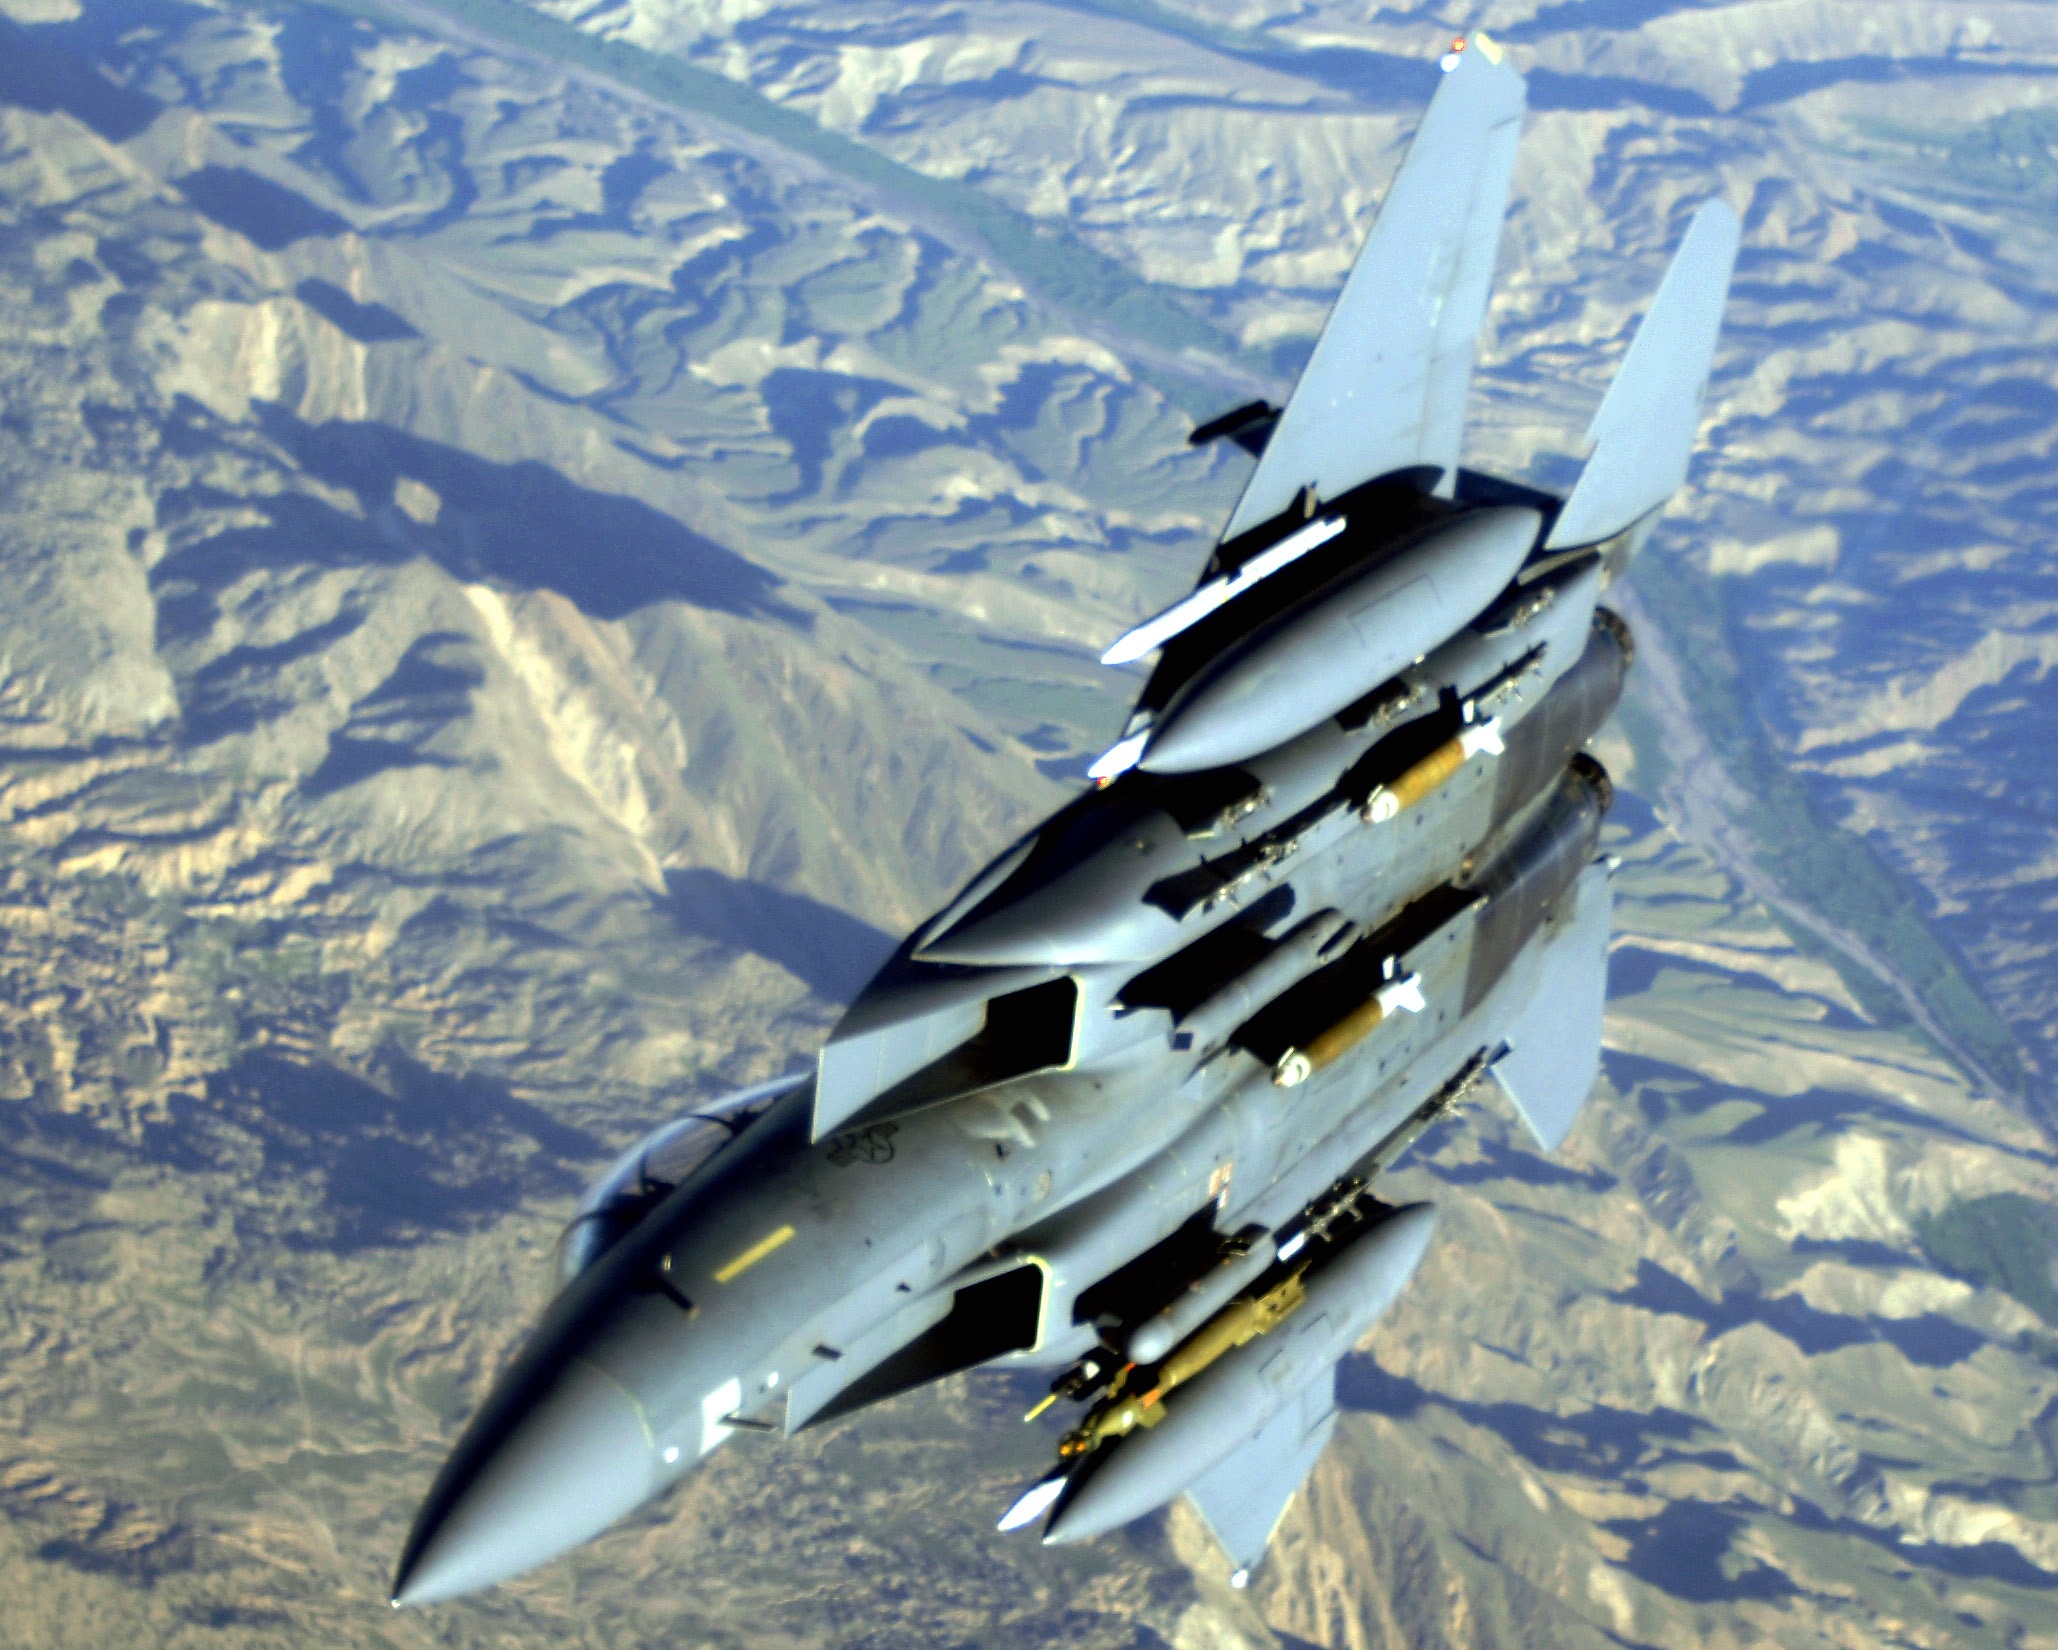
wing, sky, flying, airplane, plane, aircraft, vehicle, aviation, flight, usa, airborne, mountains, air force, jet aircraft, fighter aircraft, military aircraft, military jet, f 15, atmosphere of earth, mcdonnell douglas fa 18 hornet, sukhoi su 35bm, grumman f 14 tomcat, mcdonnell douglas f 15 eagle, lockheed martin, lockheed martin f 35 lightning ii